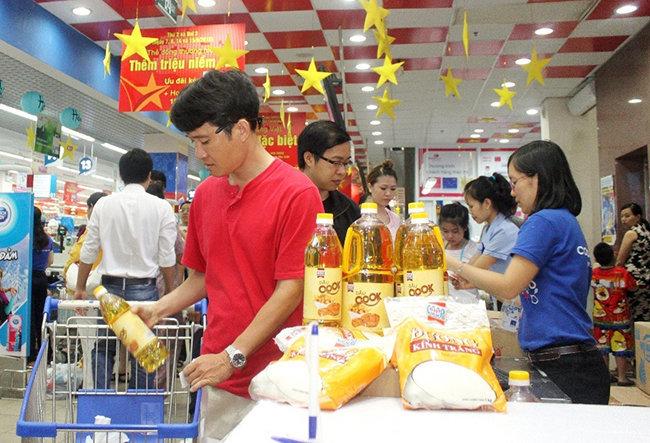
có một vài người đang thanh toán ở quầy tính tiền